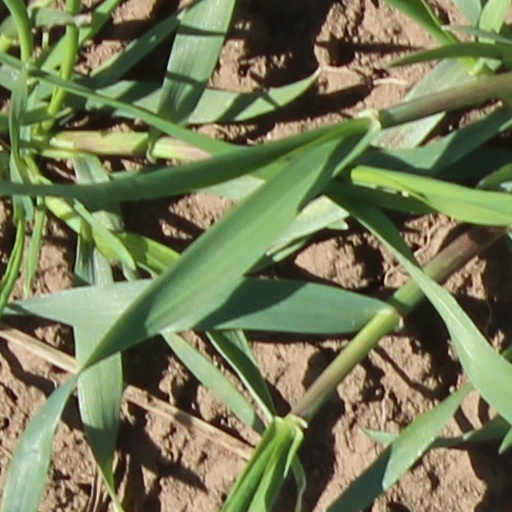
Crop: wheat